Villa Sormani

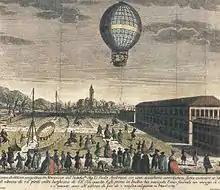
Paolo Andreani da Moncucco in 1784

Paolo Andreani had seen a model balloon built by and his brothers ascend a few feet powered by hot air. Andreani undertook to fund the Gerli brothers to build a much larger hot-air balloon with a diameter of that would be capable of allowing a man to take to the air. The balloon took 24 days to make and its laden weight was about . The first flight was on 25 February 1784. An invited crowd then gathered on 13 March 1784 at the Villa Sormani which was his brother's residence. The spectators saw Andreani and two of his assistants ascend to a height of over whilst the balloon travelled several kilometres. The emperor who missed the spectacle arranged for a medal to be made. The medal featured Gerli's balloon on one side and Andreani on the other to commemorate the ascent.